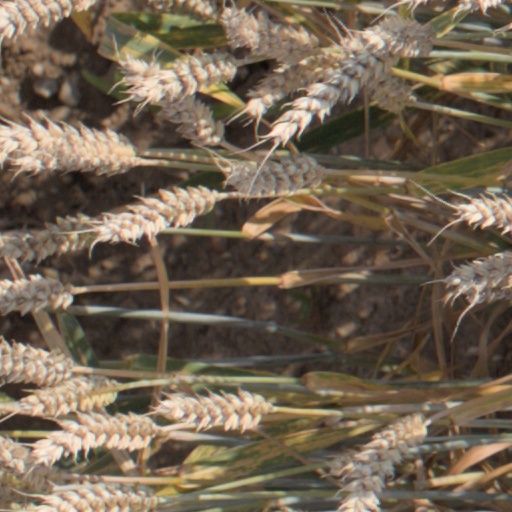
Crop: wheat